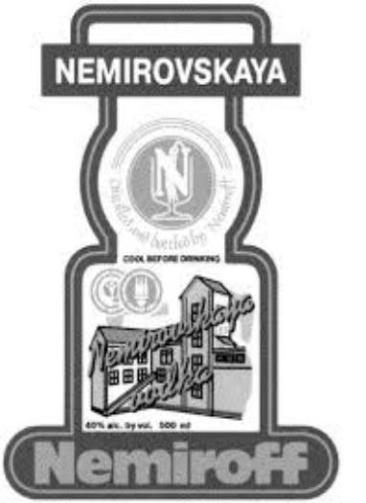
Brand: nemiroff
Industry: Food